Hecatomnus

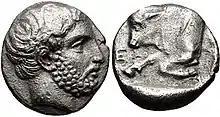
Coinage of Hekatomnos, with effigy of the Satrap. Circa 392/1-377/6 BC.

Two ancient sources, Diodorus and Isocrates, report that Hecatomnus secretly supplied Evagoras with sums of money to raise mercenary troops and was in fact ready to rise against the Persian King. However, Ruzicka strongly doubts the veracity of these reports. Indeed, Hecatomnus had not shown at any other time insubordination or disaffection towards the Persian monarchy. Unlike other rebellious satraps (Cyrus the Younger or Pissuthnes, for example) Hecatomnus was not a Persian of noble or royal blood and could not hope to win the allegiance of other Persian officials. Thus, it seems highly unlikely that he would have engaged in treasonous activity without any tangible hope to benefit from it.